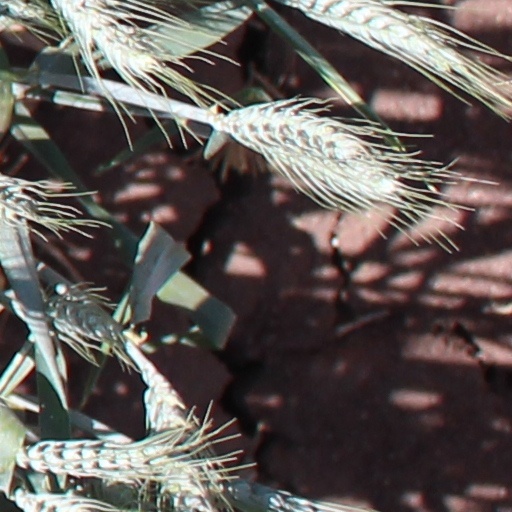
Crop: wheat